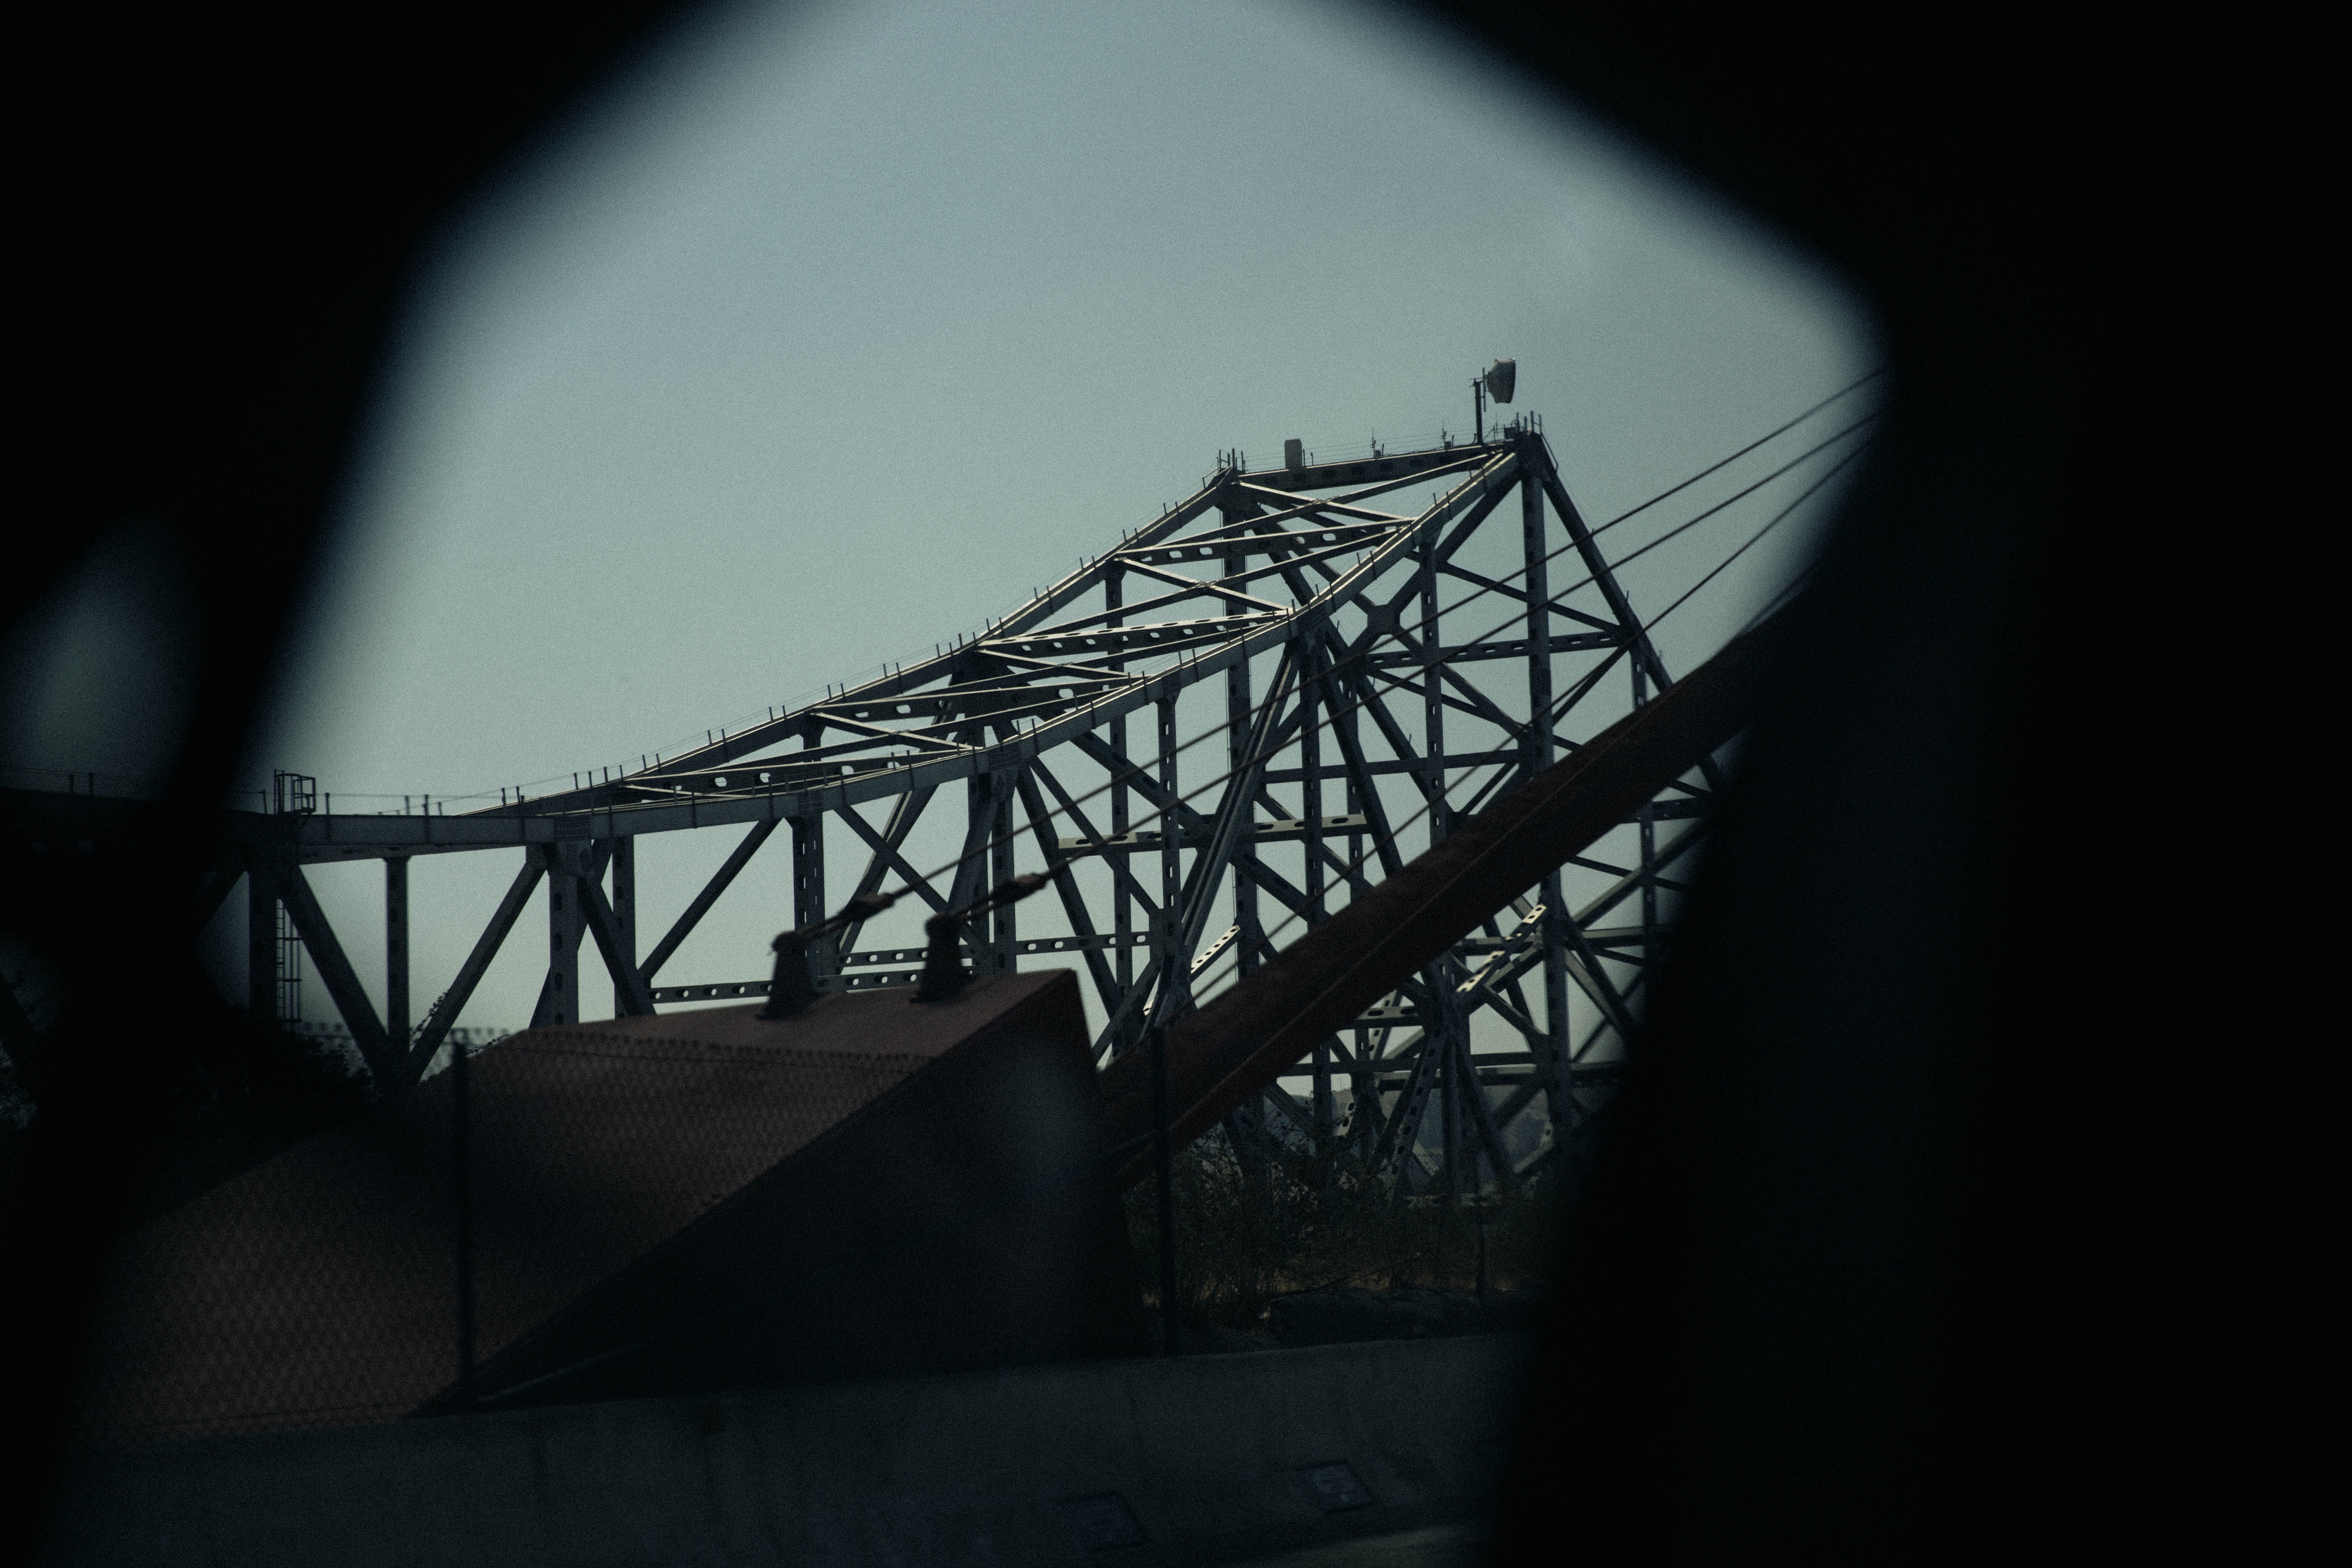
light, black and white, sky, bridge, night, photography, line, reflection, darkness, black, monochrome, shape, monochrome photography, atmosphere of earth